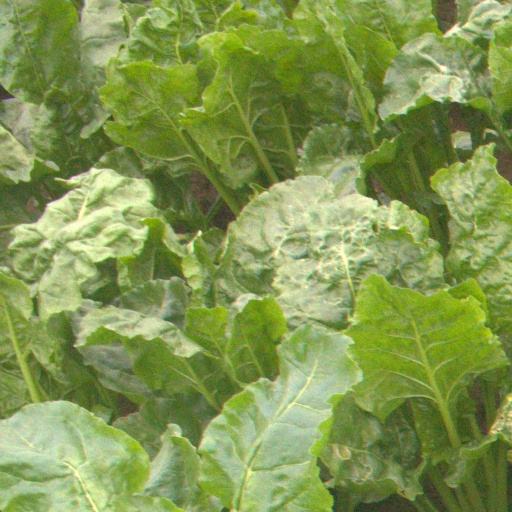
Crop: sugar beet